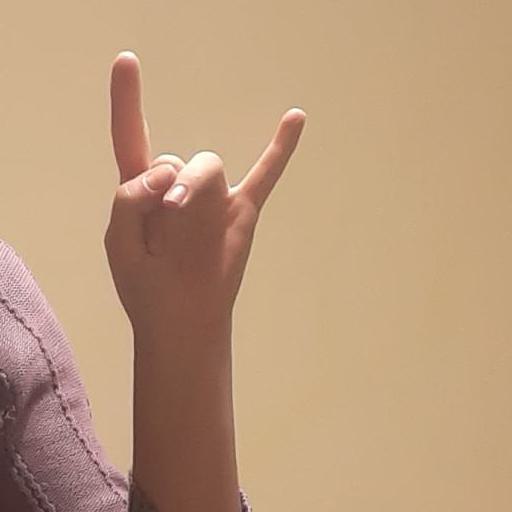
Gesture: rock